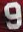
Number: 9